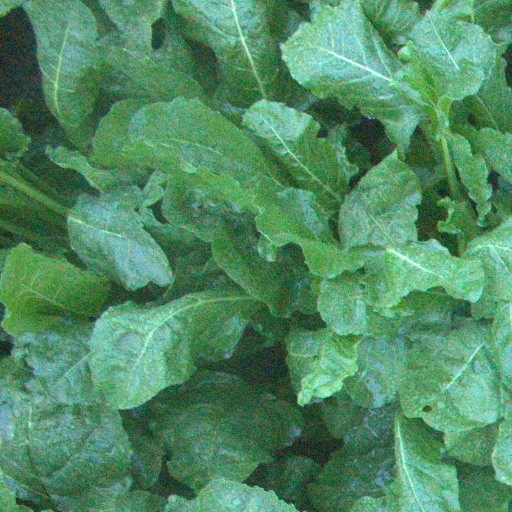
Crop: sugar beet